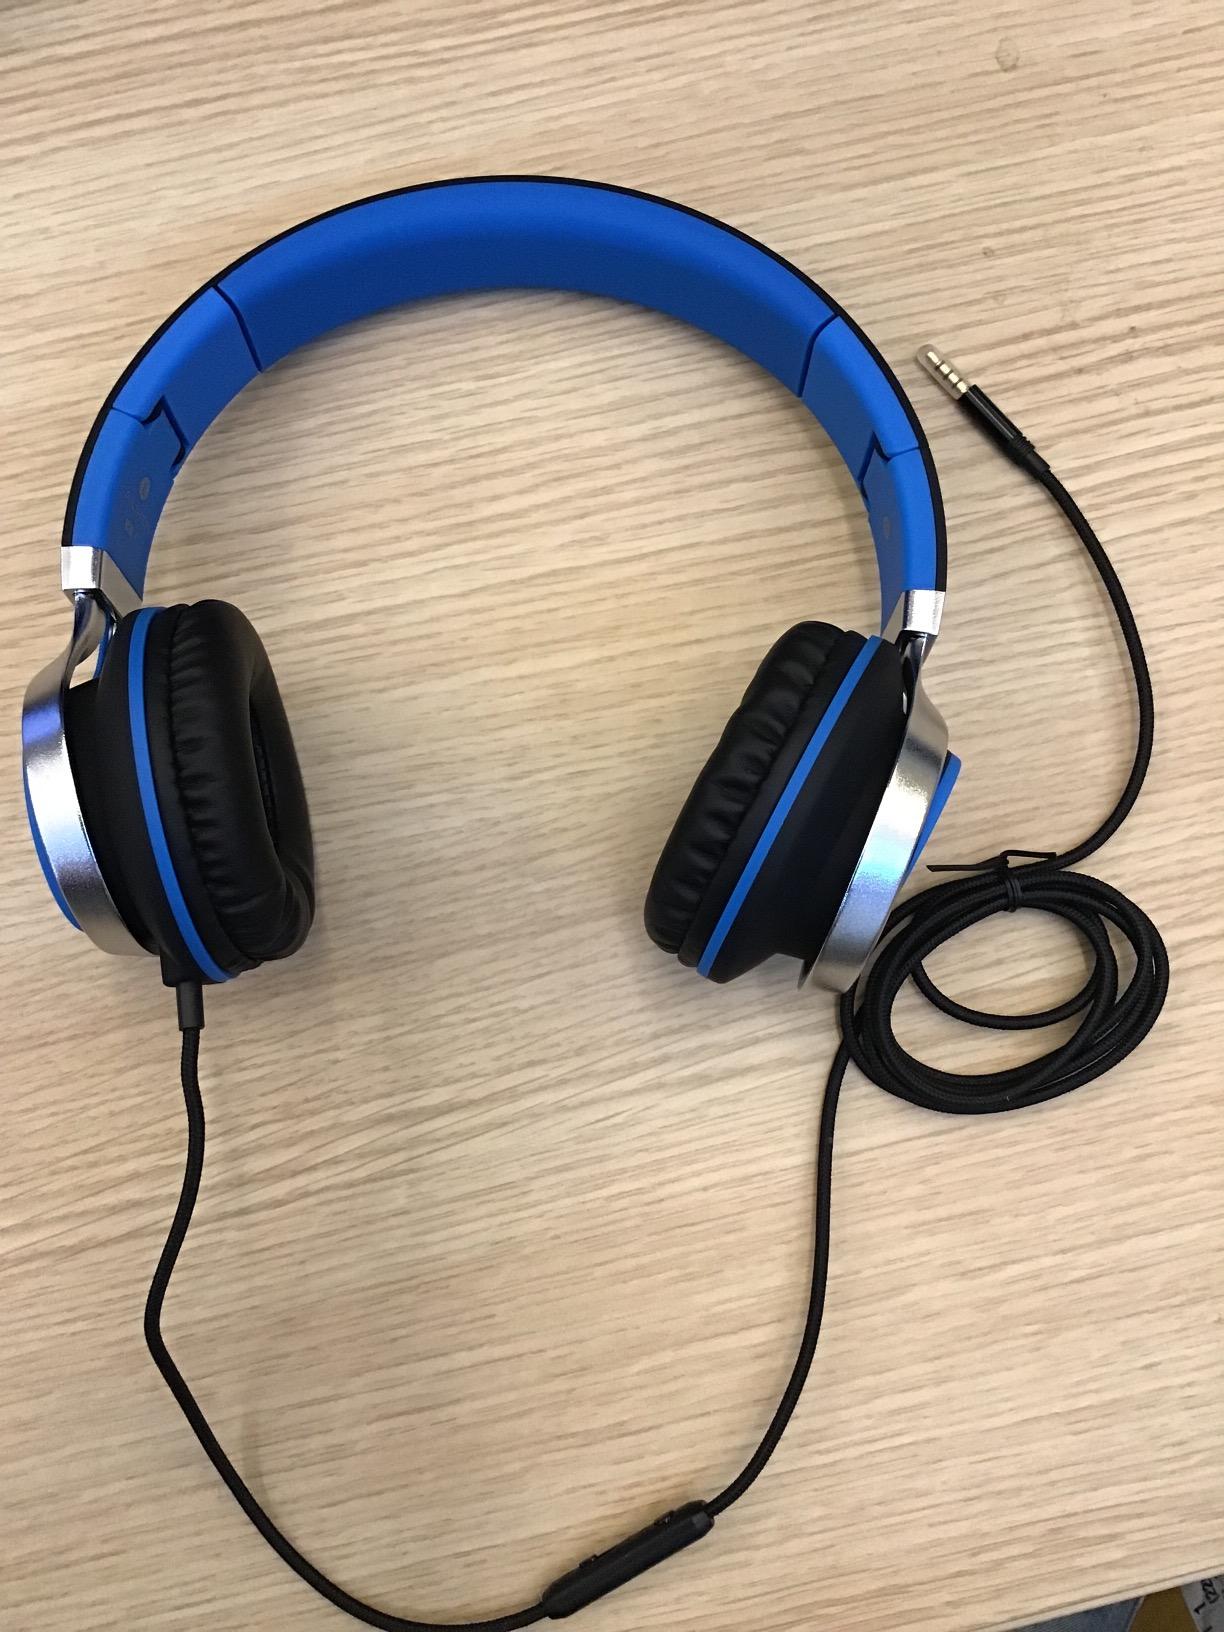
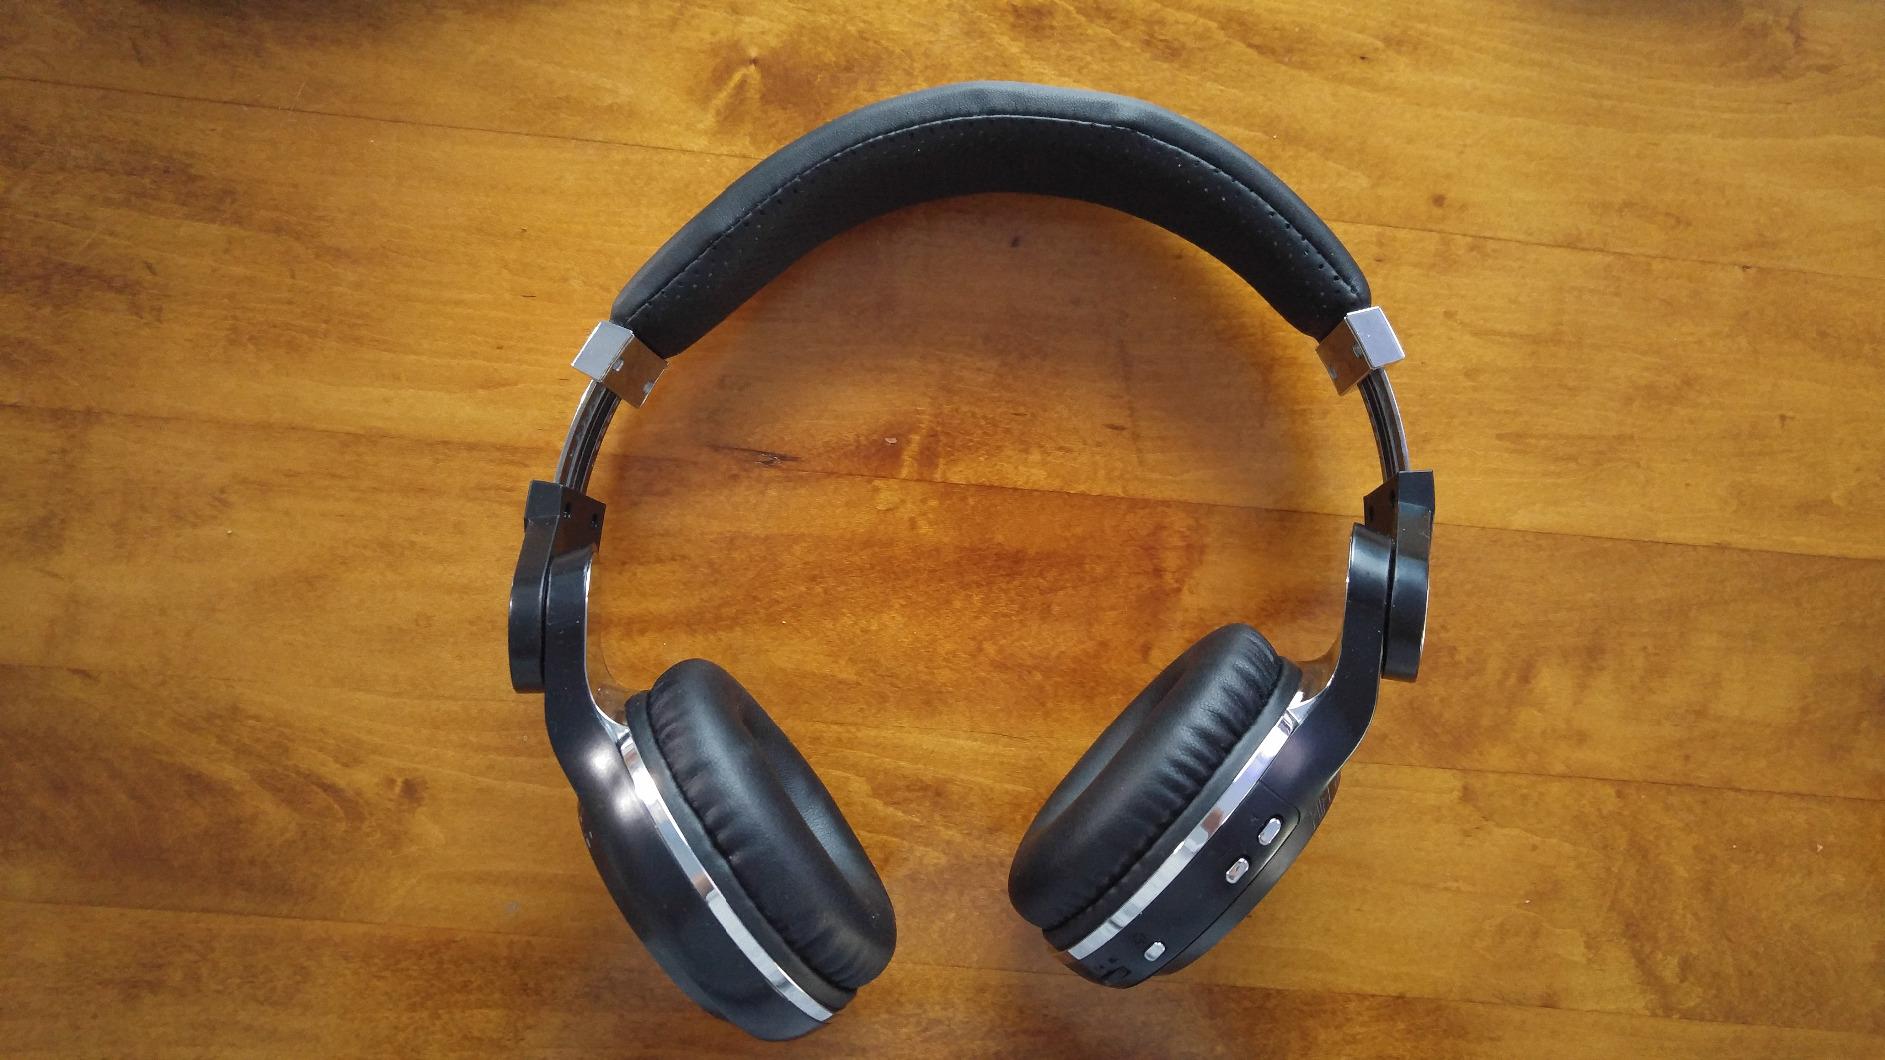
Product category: headphones
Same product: no